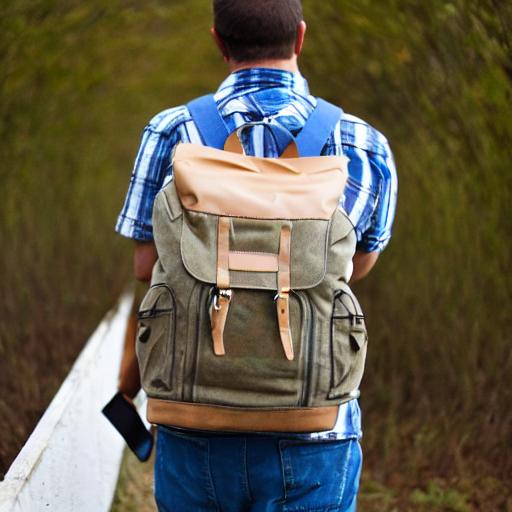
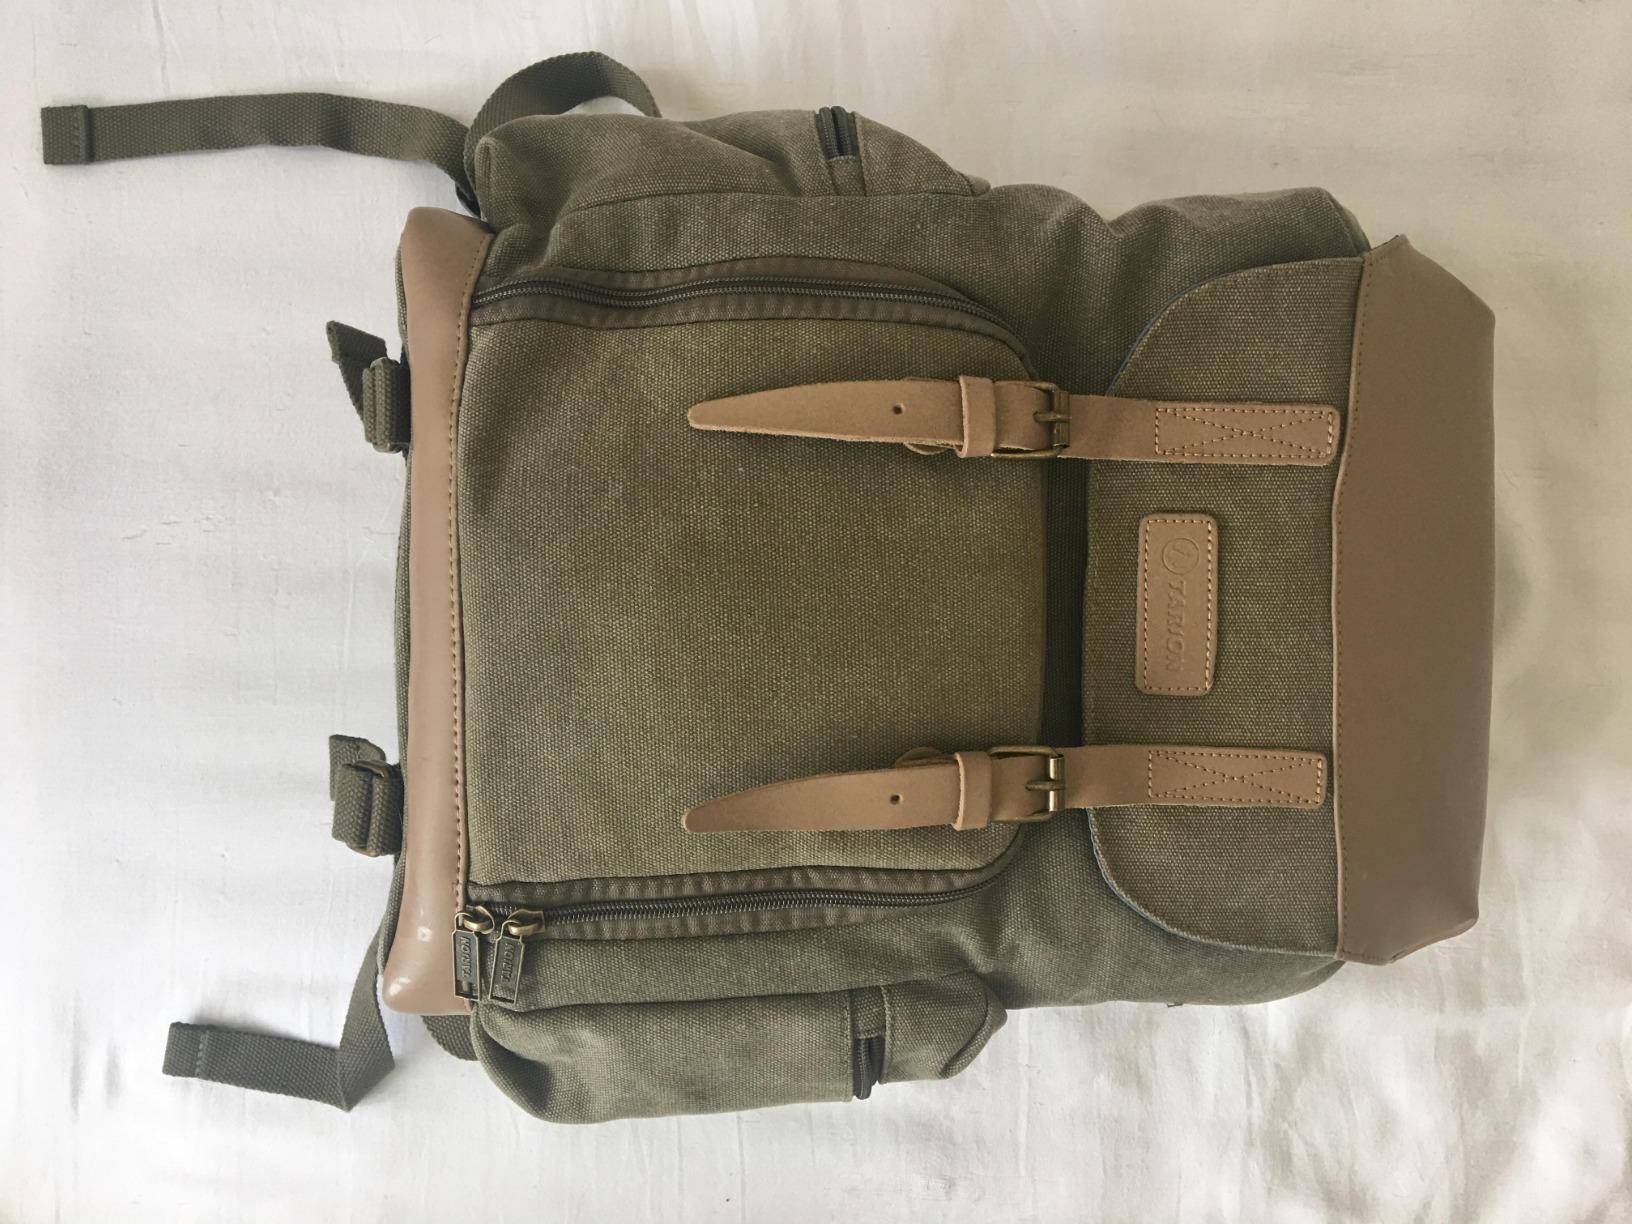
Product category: bag
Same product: no